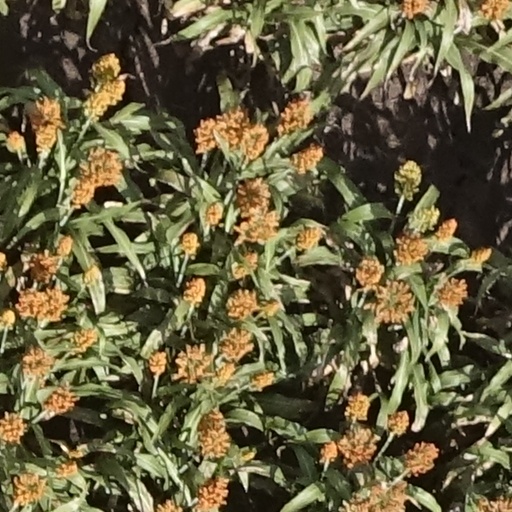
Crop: sorghum